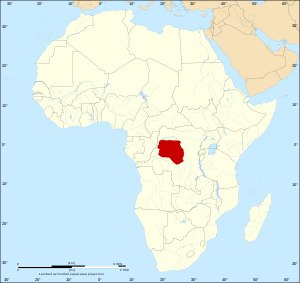
Bonobo
Udbredelse
Bonoboen, også kendt som pygmæchimpanse eller dværgchimpanse, er en af menneskeaberne. Sammen med chimpansen er bonoboen menneskets nærmeste slægtning. Bonoboerne viste i 1994, at de kan genkende sig selv i et spejlbillede.